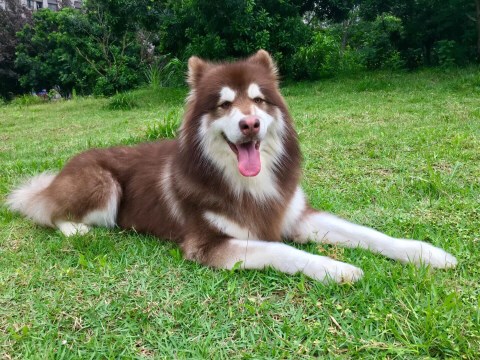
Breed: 1324-n000004-malamute